Kirksville High School

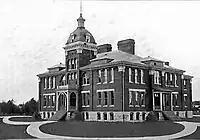
The second Kirksville High School, constructed in 1899.

While public education existed in Kirksville from at least the American Civil War era, there was no separate high school building until 1894. The first purpose-built high school building was not built until 1899. However rapid community growth soon necessitated the construction of a bigger KHS in 1914. This building, near downtown Kirksville, served the community well for over forty years. Post-World War II growth and influx of new citizens as well as the post-war baby boom, pointed out the need to plan for the future. As a result, in 1960 the current Kirksville High School was constructed. Its campus-style design was more conducive to expansions and remodeling, both of which have occurred through the decades, ensuring high school education without the high expense of yet another new building. The old Kirksville high school building, constructed in 1914 and located in the 400 block of East McPherson street, fell into disrepair after its discontinued use in the 1980s. Despite efforts to save it, the building was condemned in 2007 and razed in April 2019.